Torrens Linear Park

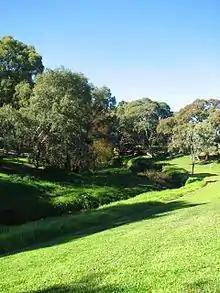
Linear Park near Paradise Interchange

The Torrens Linear Park is a linear park that runs along the River Torrens in South Australia, spanning from the edge of Adelaide Hills in Athelstone to the coast in West Beach and Henley Beach South. Upon completion in 1997, it was the first linear park of its kind in Australia, and also the largest hills-to-coast park. The construction of the park began as a flood mitigation scheme along the River Torrens running westward from the Adelaide Hills, through the Adelaide metropolitan area, to the sea. Cyclists and walkers can use a trail that runs the length of the park, from Gorge Road, in Athelstone in the north-east, through the Northern Parklands of the City of Adelaide, to the river mouth at Henley Beach South in the west. In the Parklands section, the river runs past many notable landmarks including the Adelaide Zoo, the Adelaide Botanic Gardens, the Festival Theatre and Elder Park.